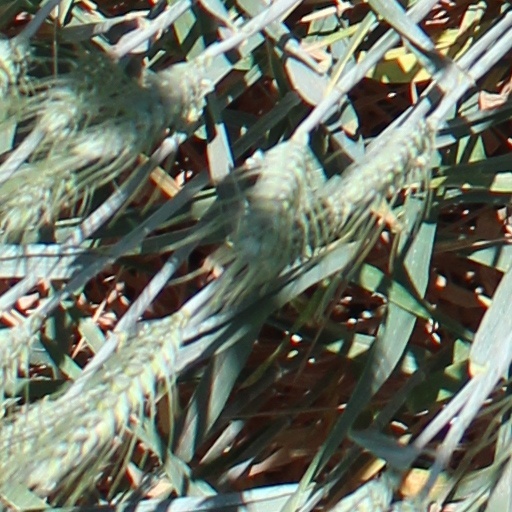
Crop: wheat